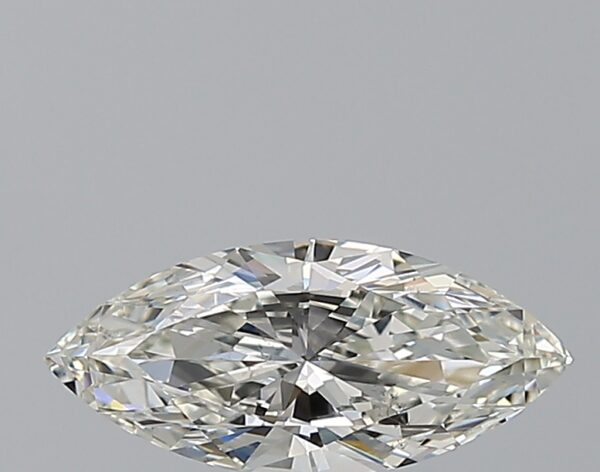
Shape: marquise
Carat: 0.75
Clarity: SI1
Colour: I
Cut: EX
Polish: EX
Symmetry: VG
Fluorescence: N
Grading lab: GIA
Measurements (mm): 10.36 x 4.66 x 2.65